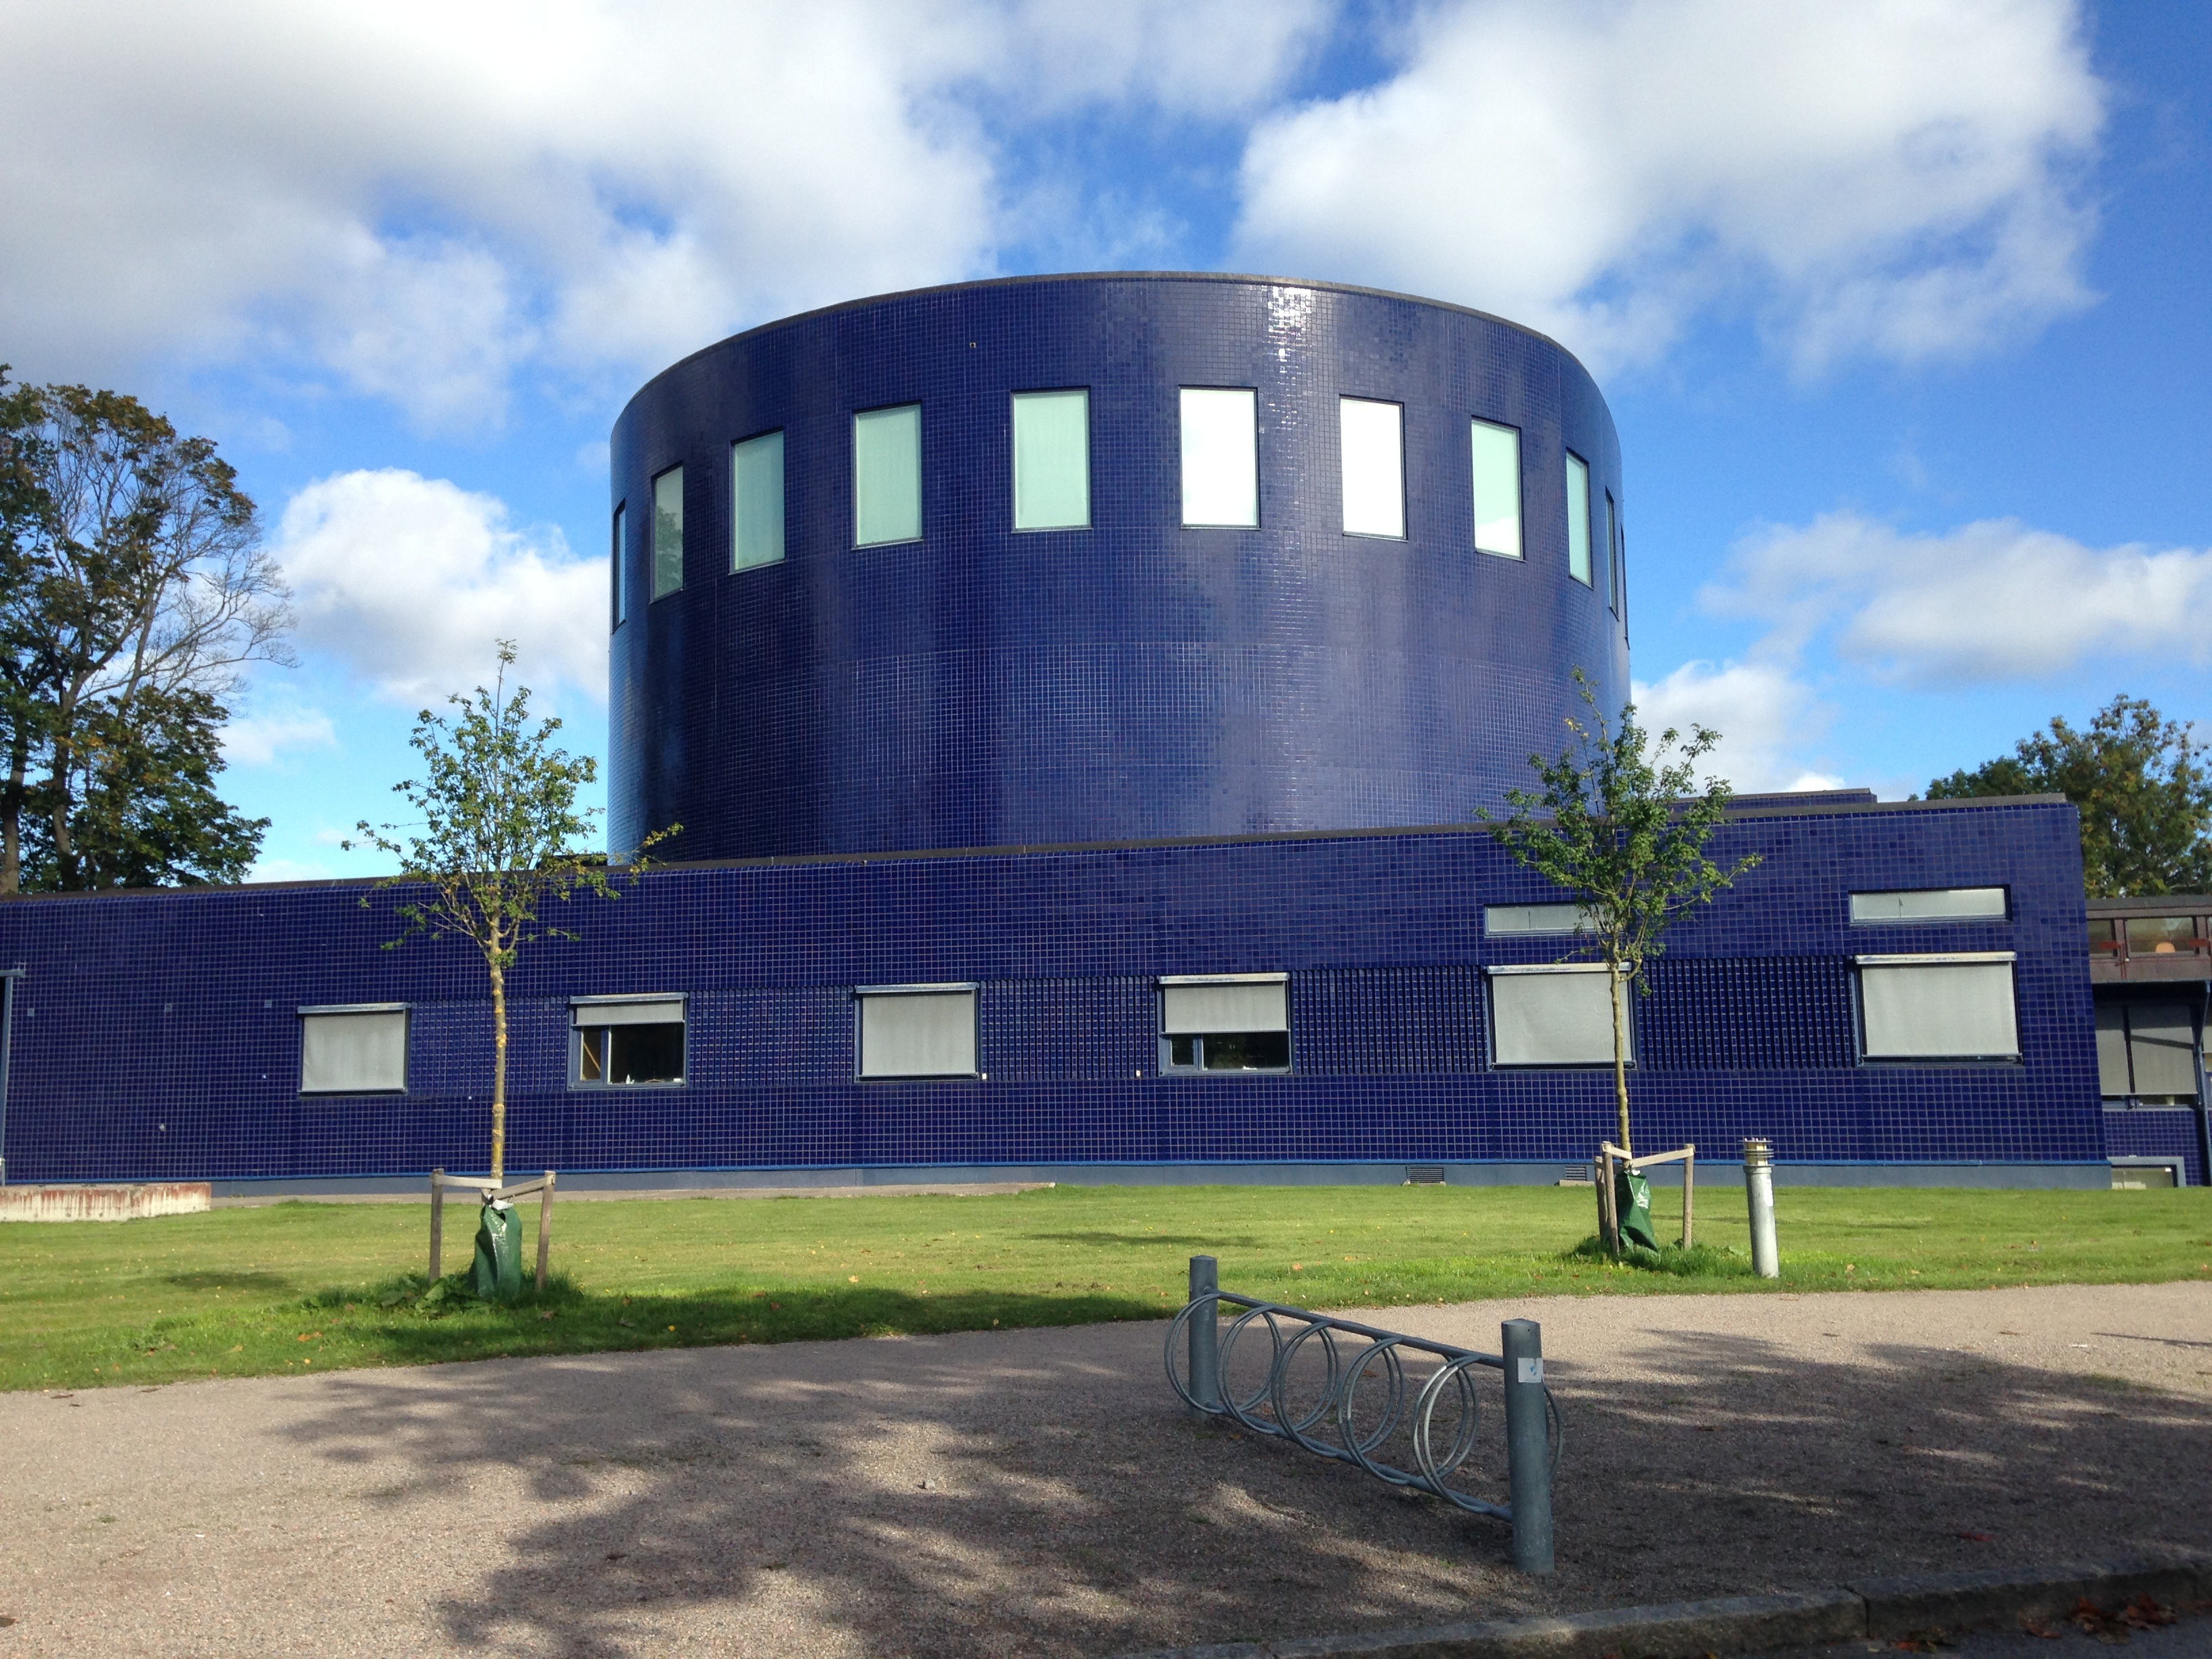
grass, cloud, architecture, structure, building, facade, tile, blue, stadium, concert hall, theatre, arena, headquarters, sport venue, leisure centre, g vle